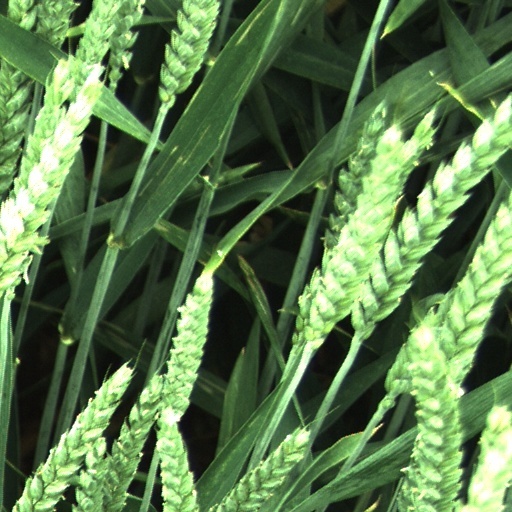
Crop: wheat